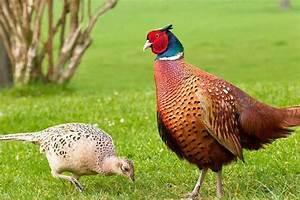
chicken